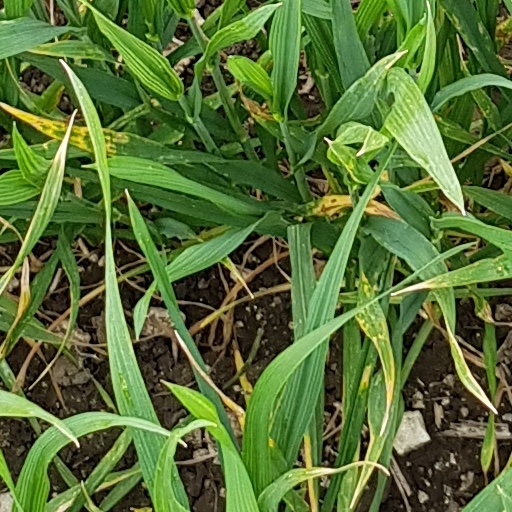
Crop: wheat